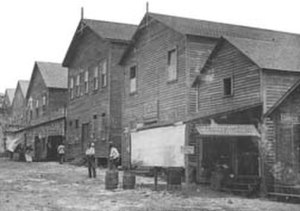
Miami / Historie
Ca. 400 mænd stemte for Miami's indlemmelse i 1896 i bygningen til venstre.
Miami er den 42. største by i USA, med en befolkning på 417.650. Det er den mest folkerige by i det sydlige Florida. I følge FN, er Miami det femte mest folkerige byområde i USA i 2010 med en befolkning på 4.919.036, senest skønner man, i 2008, at antallet er steget til 5.232.342, hvilket gør den til det fjerdestørste byområde i USA, kun over gået af New York City, Los Angeles og Chicago.